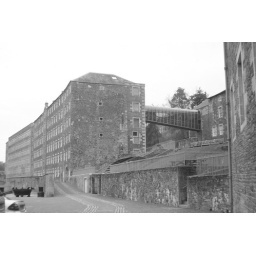
The main mill in black and white